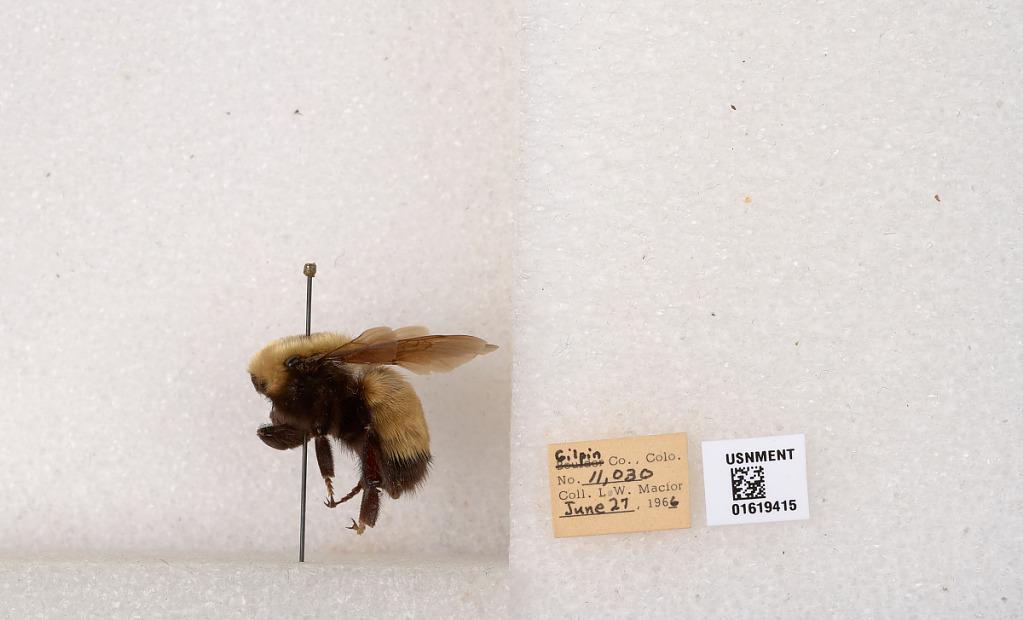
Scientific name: Bombus (Bombus) nevadensis Cresson